Colby Fire

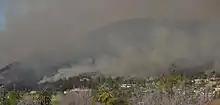
Colby Fire, as seen from Glendora.

The Colby Fire was a wildfire in the Angeles National Forest. It was ignited along the Colby Truck Trail in the San Gabriel Mountains in northern Los Angeles County, United States. The fire started on January 16, 2014, and eventually burned 1,992 acres. On January 25, the Colby Fire had burned 1,962 acres, and was 98% contained. The fire, which was fanned by strong Santa Ana winds, destroyed five homes, injured one person, and forced the evacuation of 3,600 people at its peak.